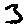
Label: 3